Sky position (RA, Dec in degrees): 186.918, 0.06917
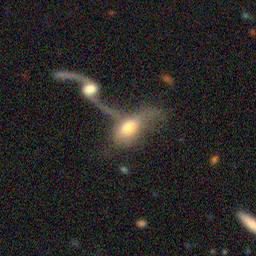
Galaxy morphology: Merging Galaxies